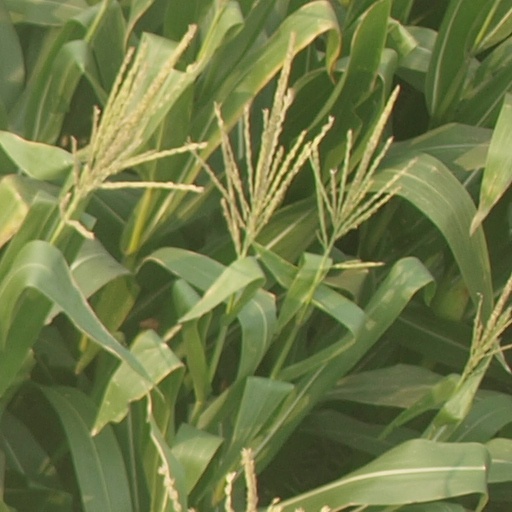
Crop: maize; corn